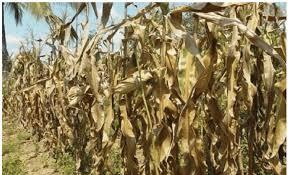
shamba la mahindi. Mahindi hii inaonekana kuwa imekomaa. Matawi yake yameweza kunyauka na pia mahindi yameweza kunyauka mpaka kuangalia chini. Yako tayari kuvunwa.